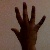
The image shows a hand gesture representing the number 5 in Indian Sign Language.